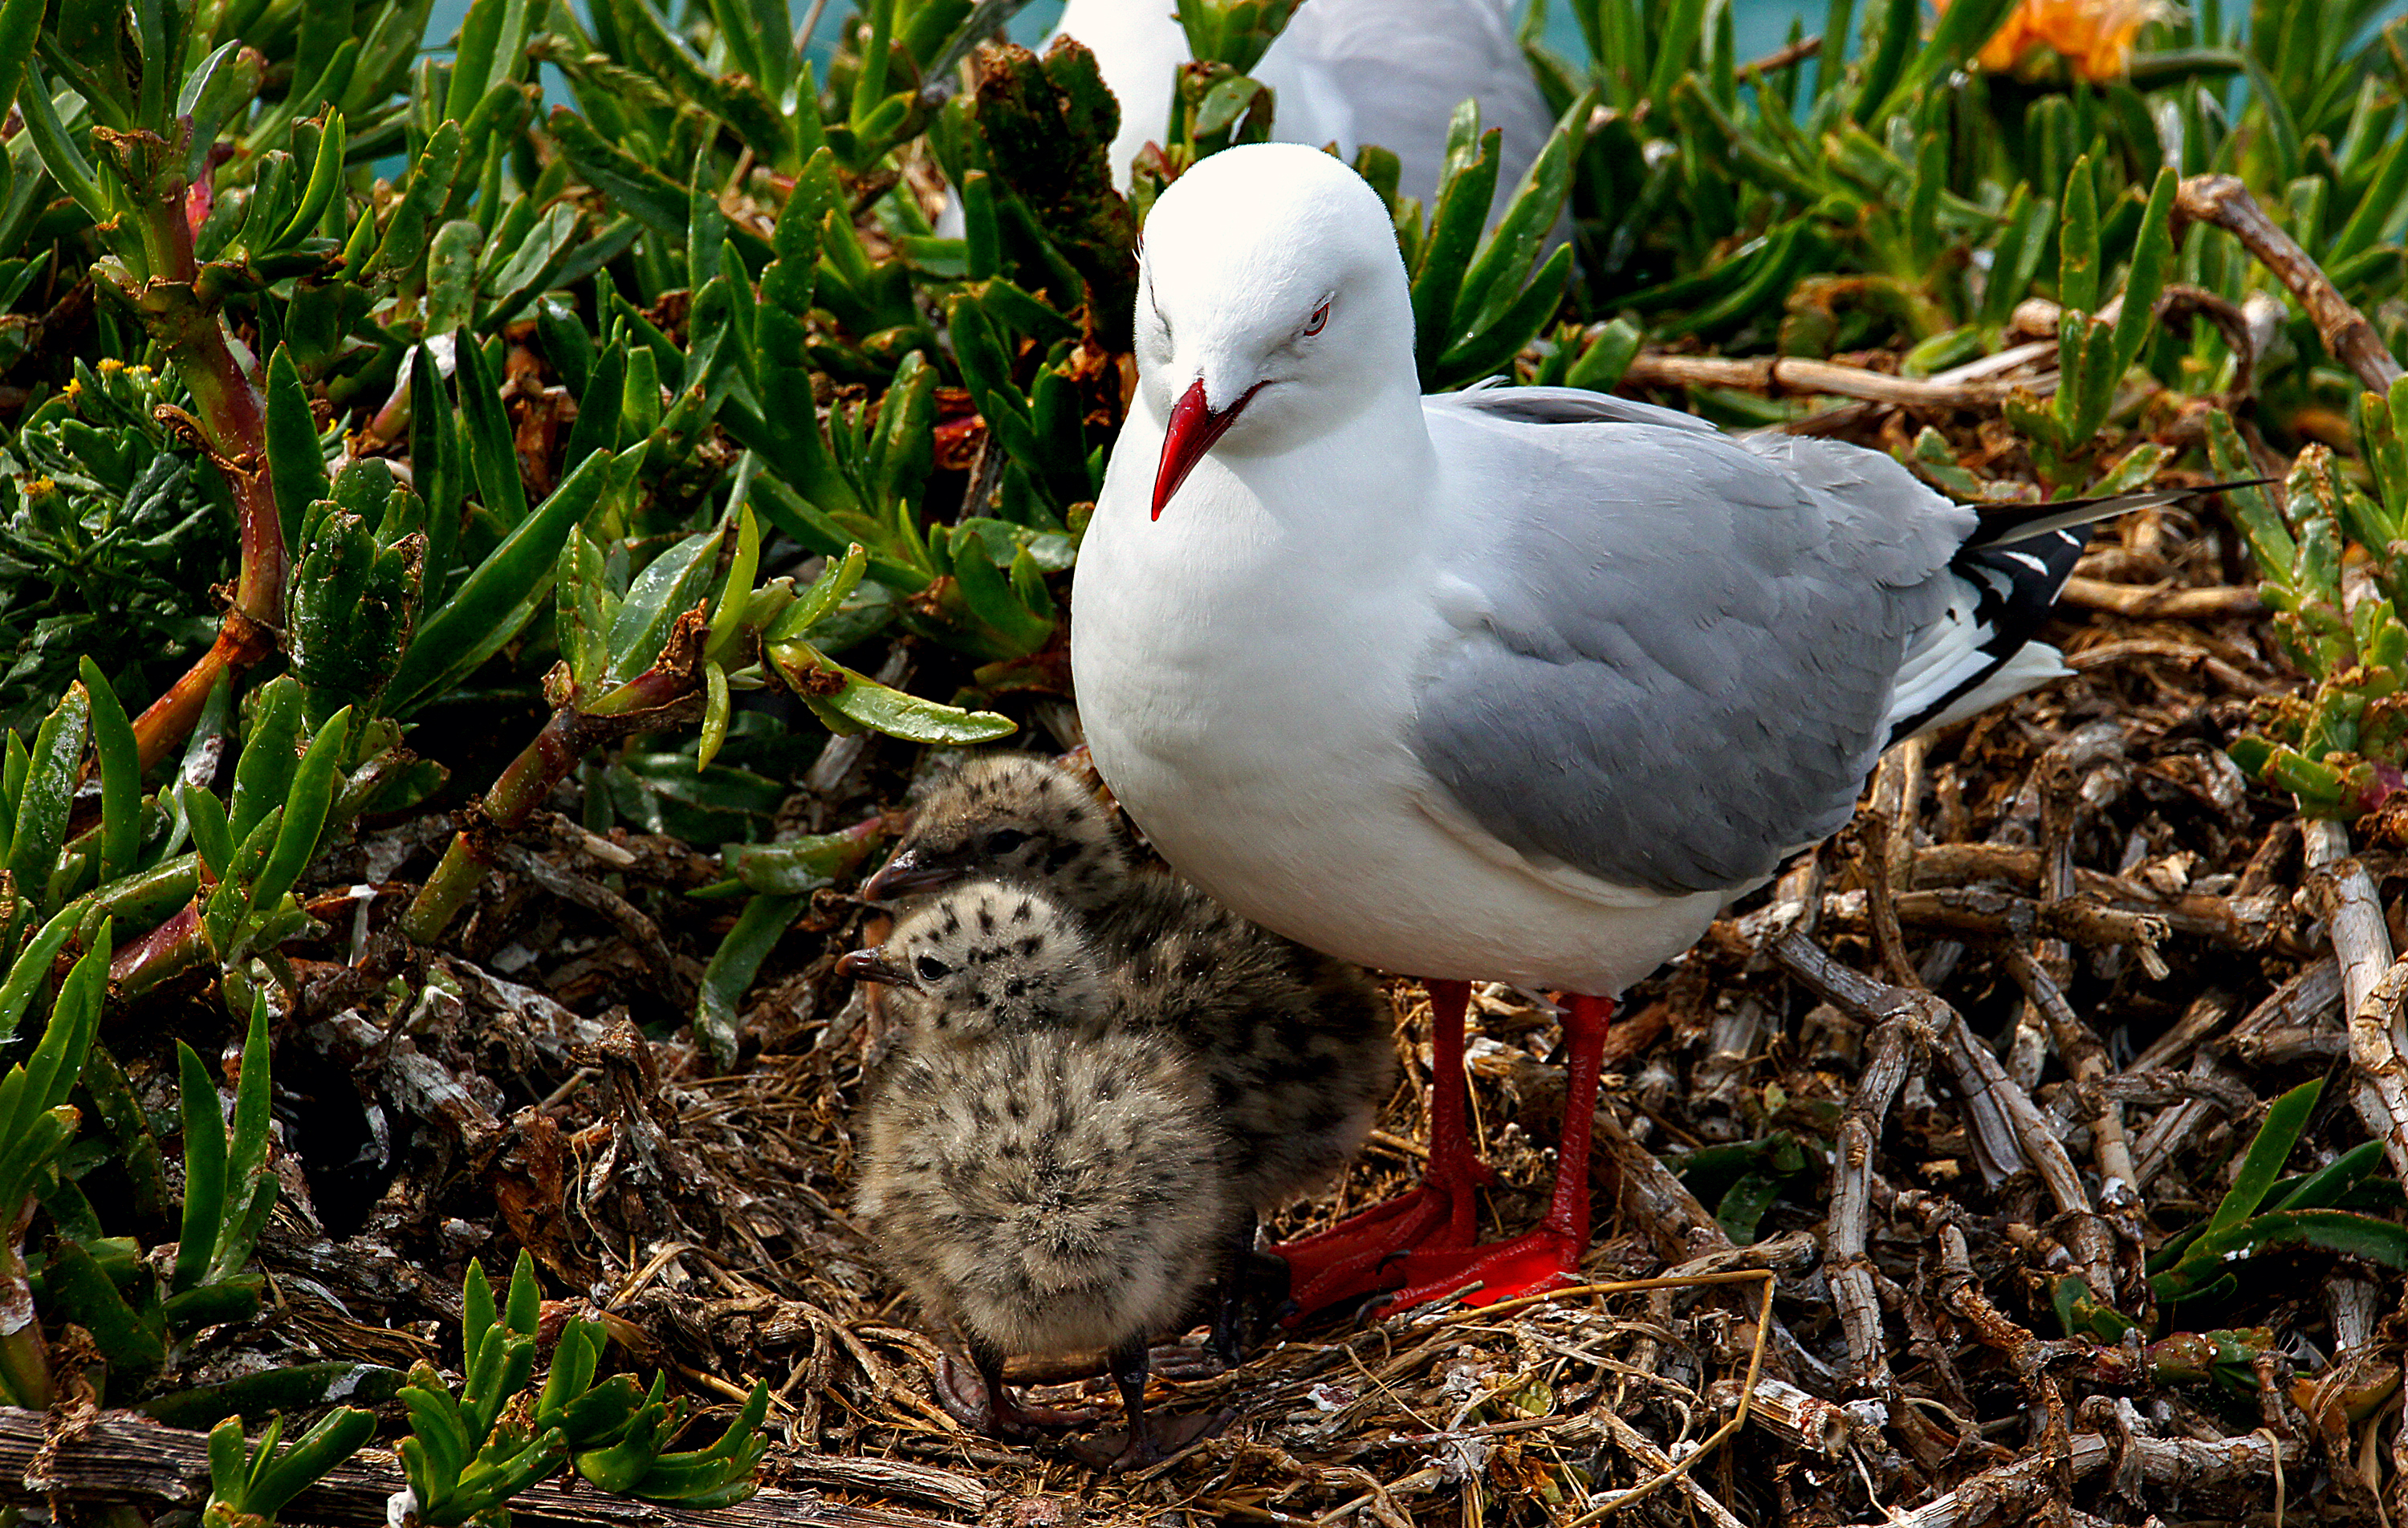
nature, bird, seabird, wildlife, beak, fauna, publicdomain, duck, vertebrate, habitat, waterfowl, redbilledgull, chick, water bird, charadriiformes, ducks geese and swans